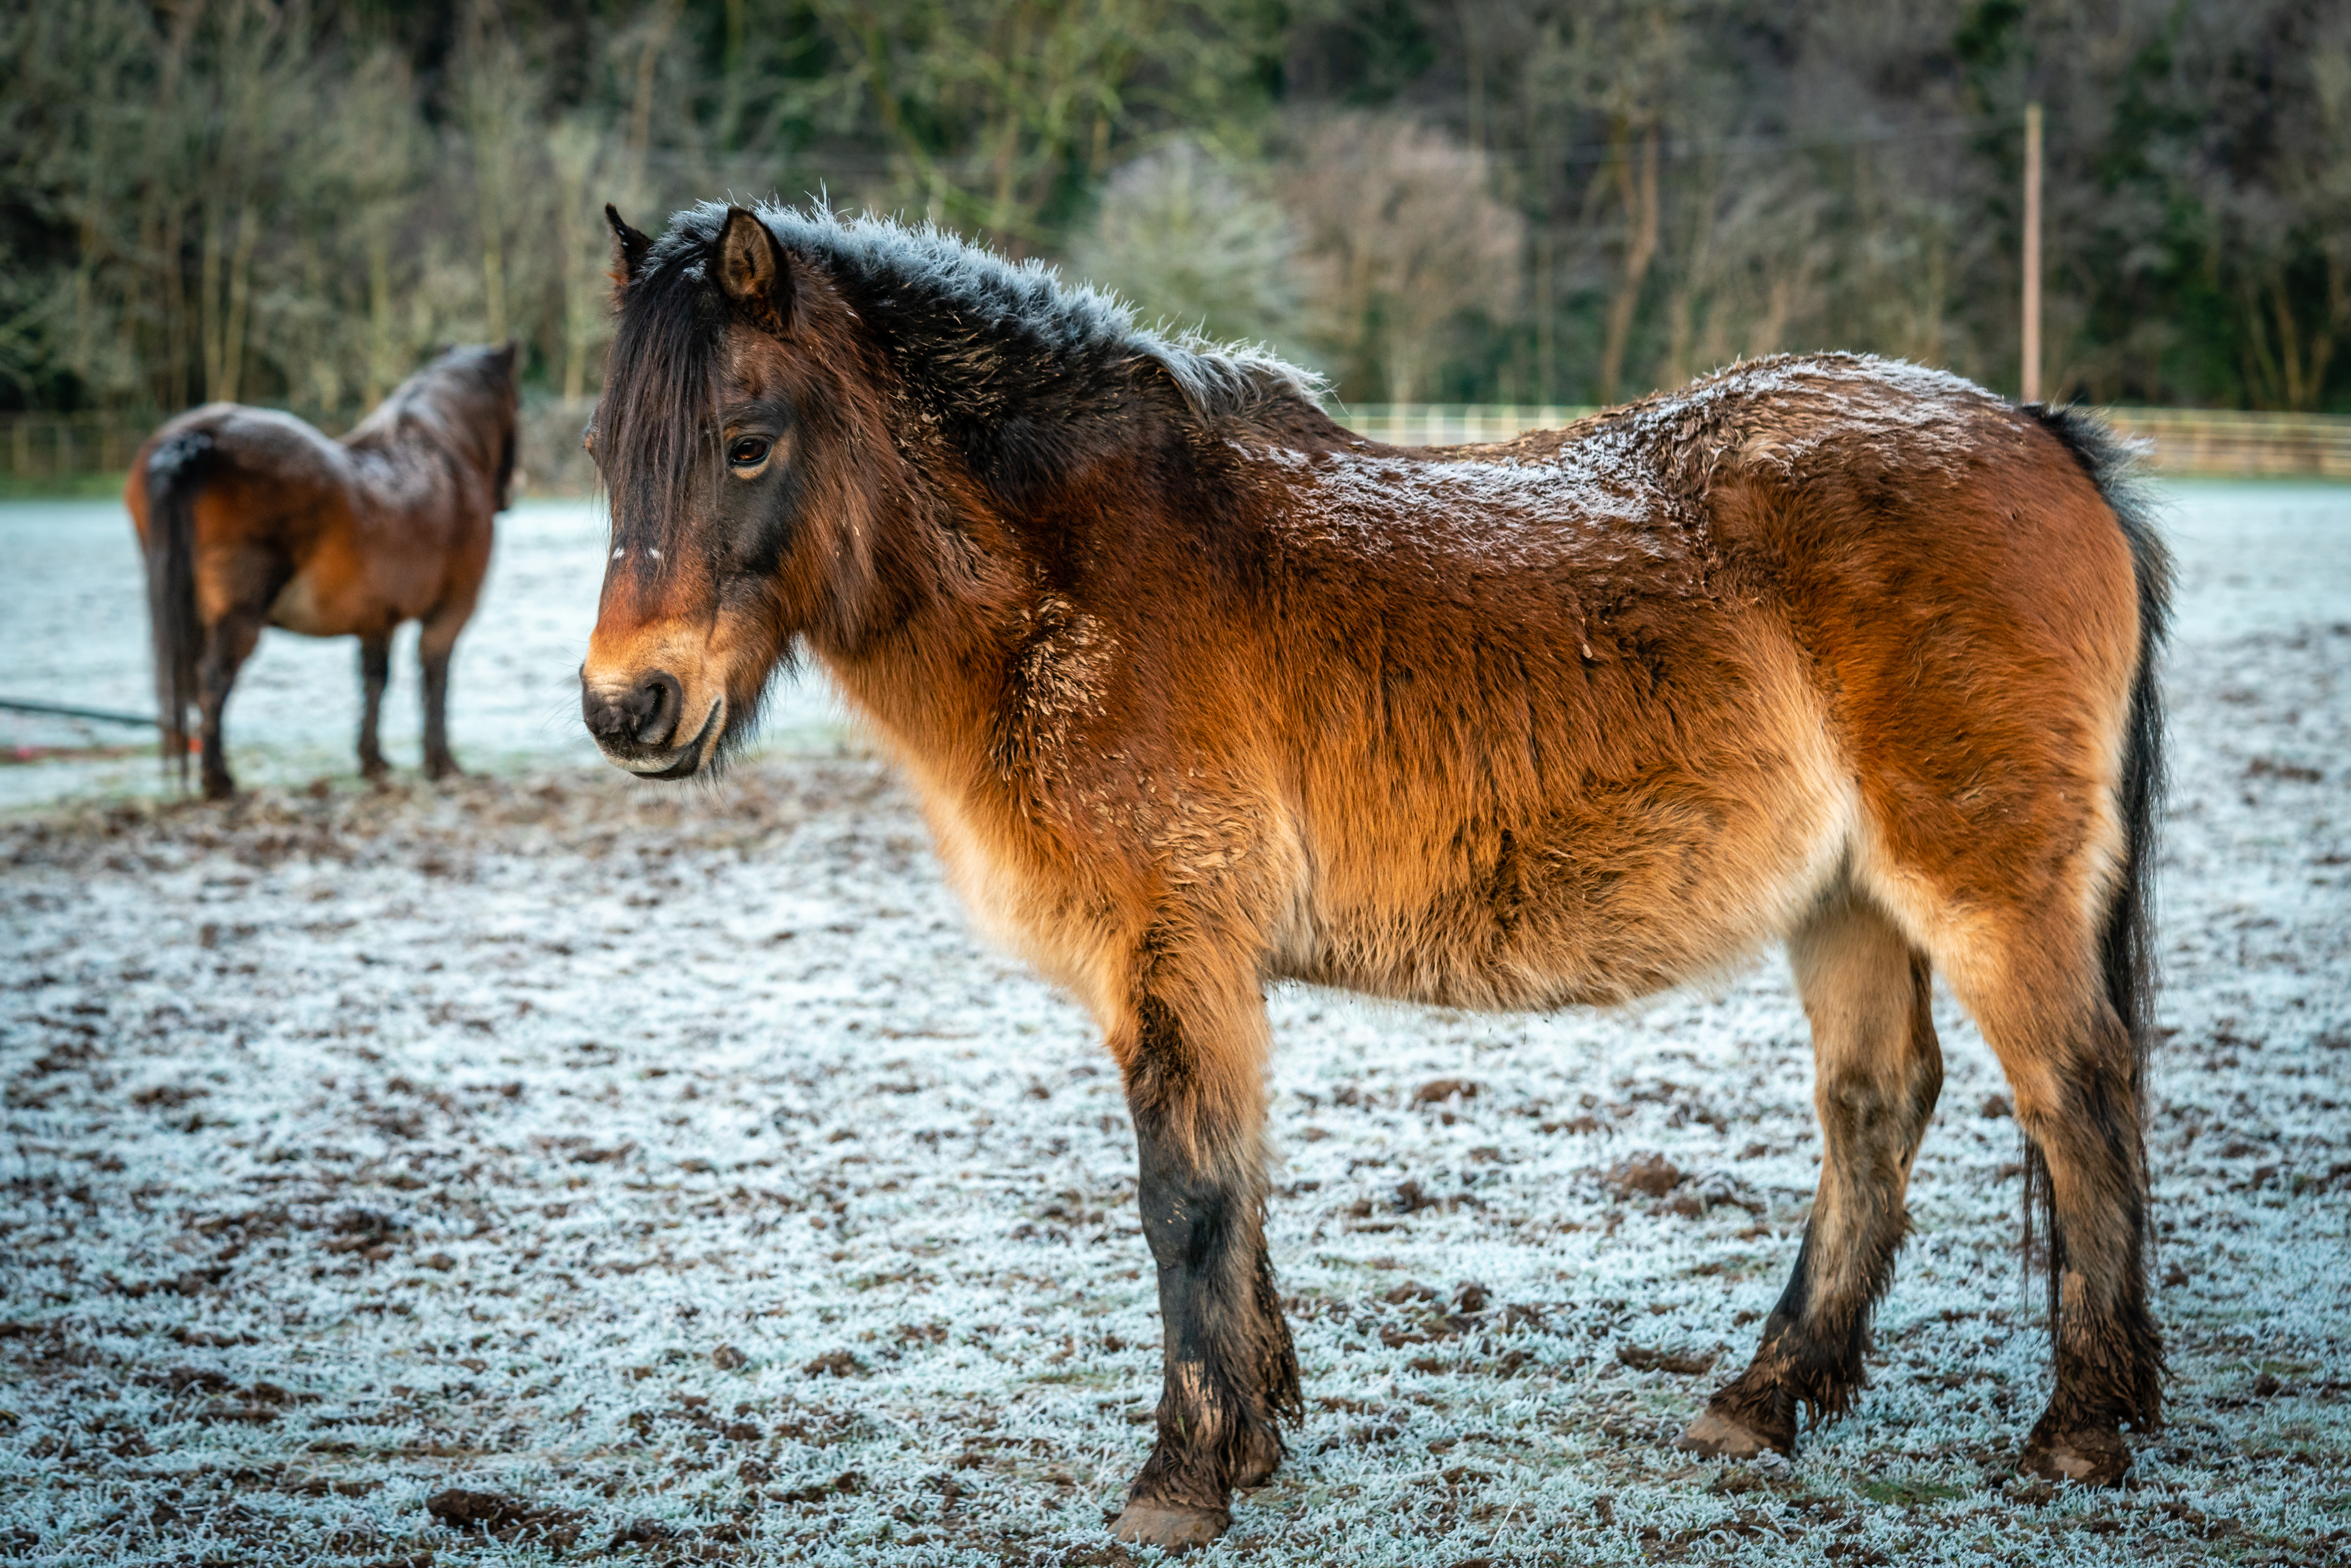
natural landscape, horse, terrestrial animal, ecoregion, wildlife, liver, snout, pony, pack animal, mustang horse, mane, working animal, fawn, livestock, tail, pasture, colt, ranch, herd, stallion, sorrel, foal, przewalski's horse